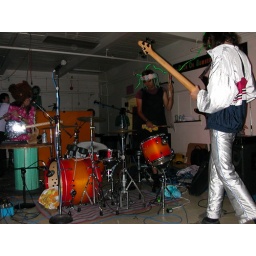
That bear hat looked super hot. As in thermally.